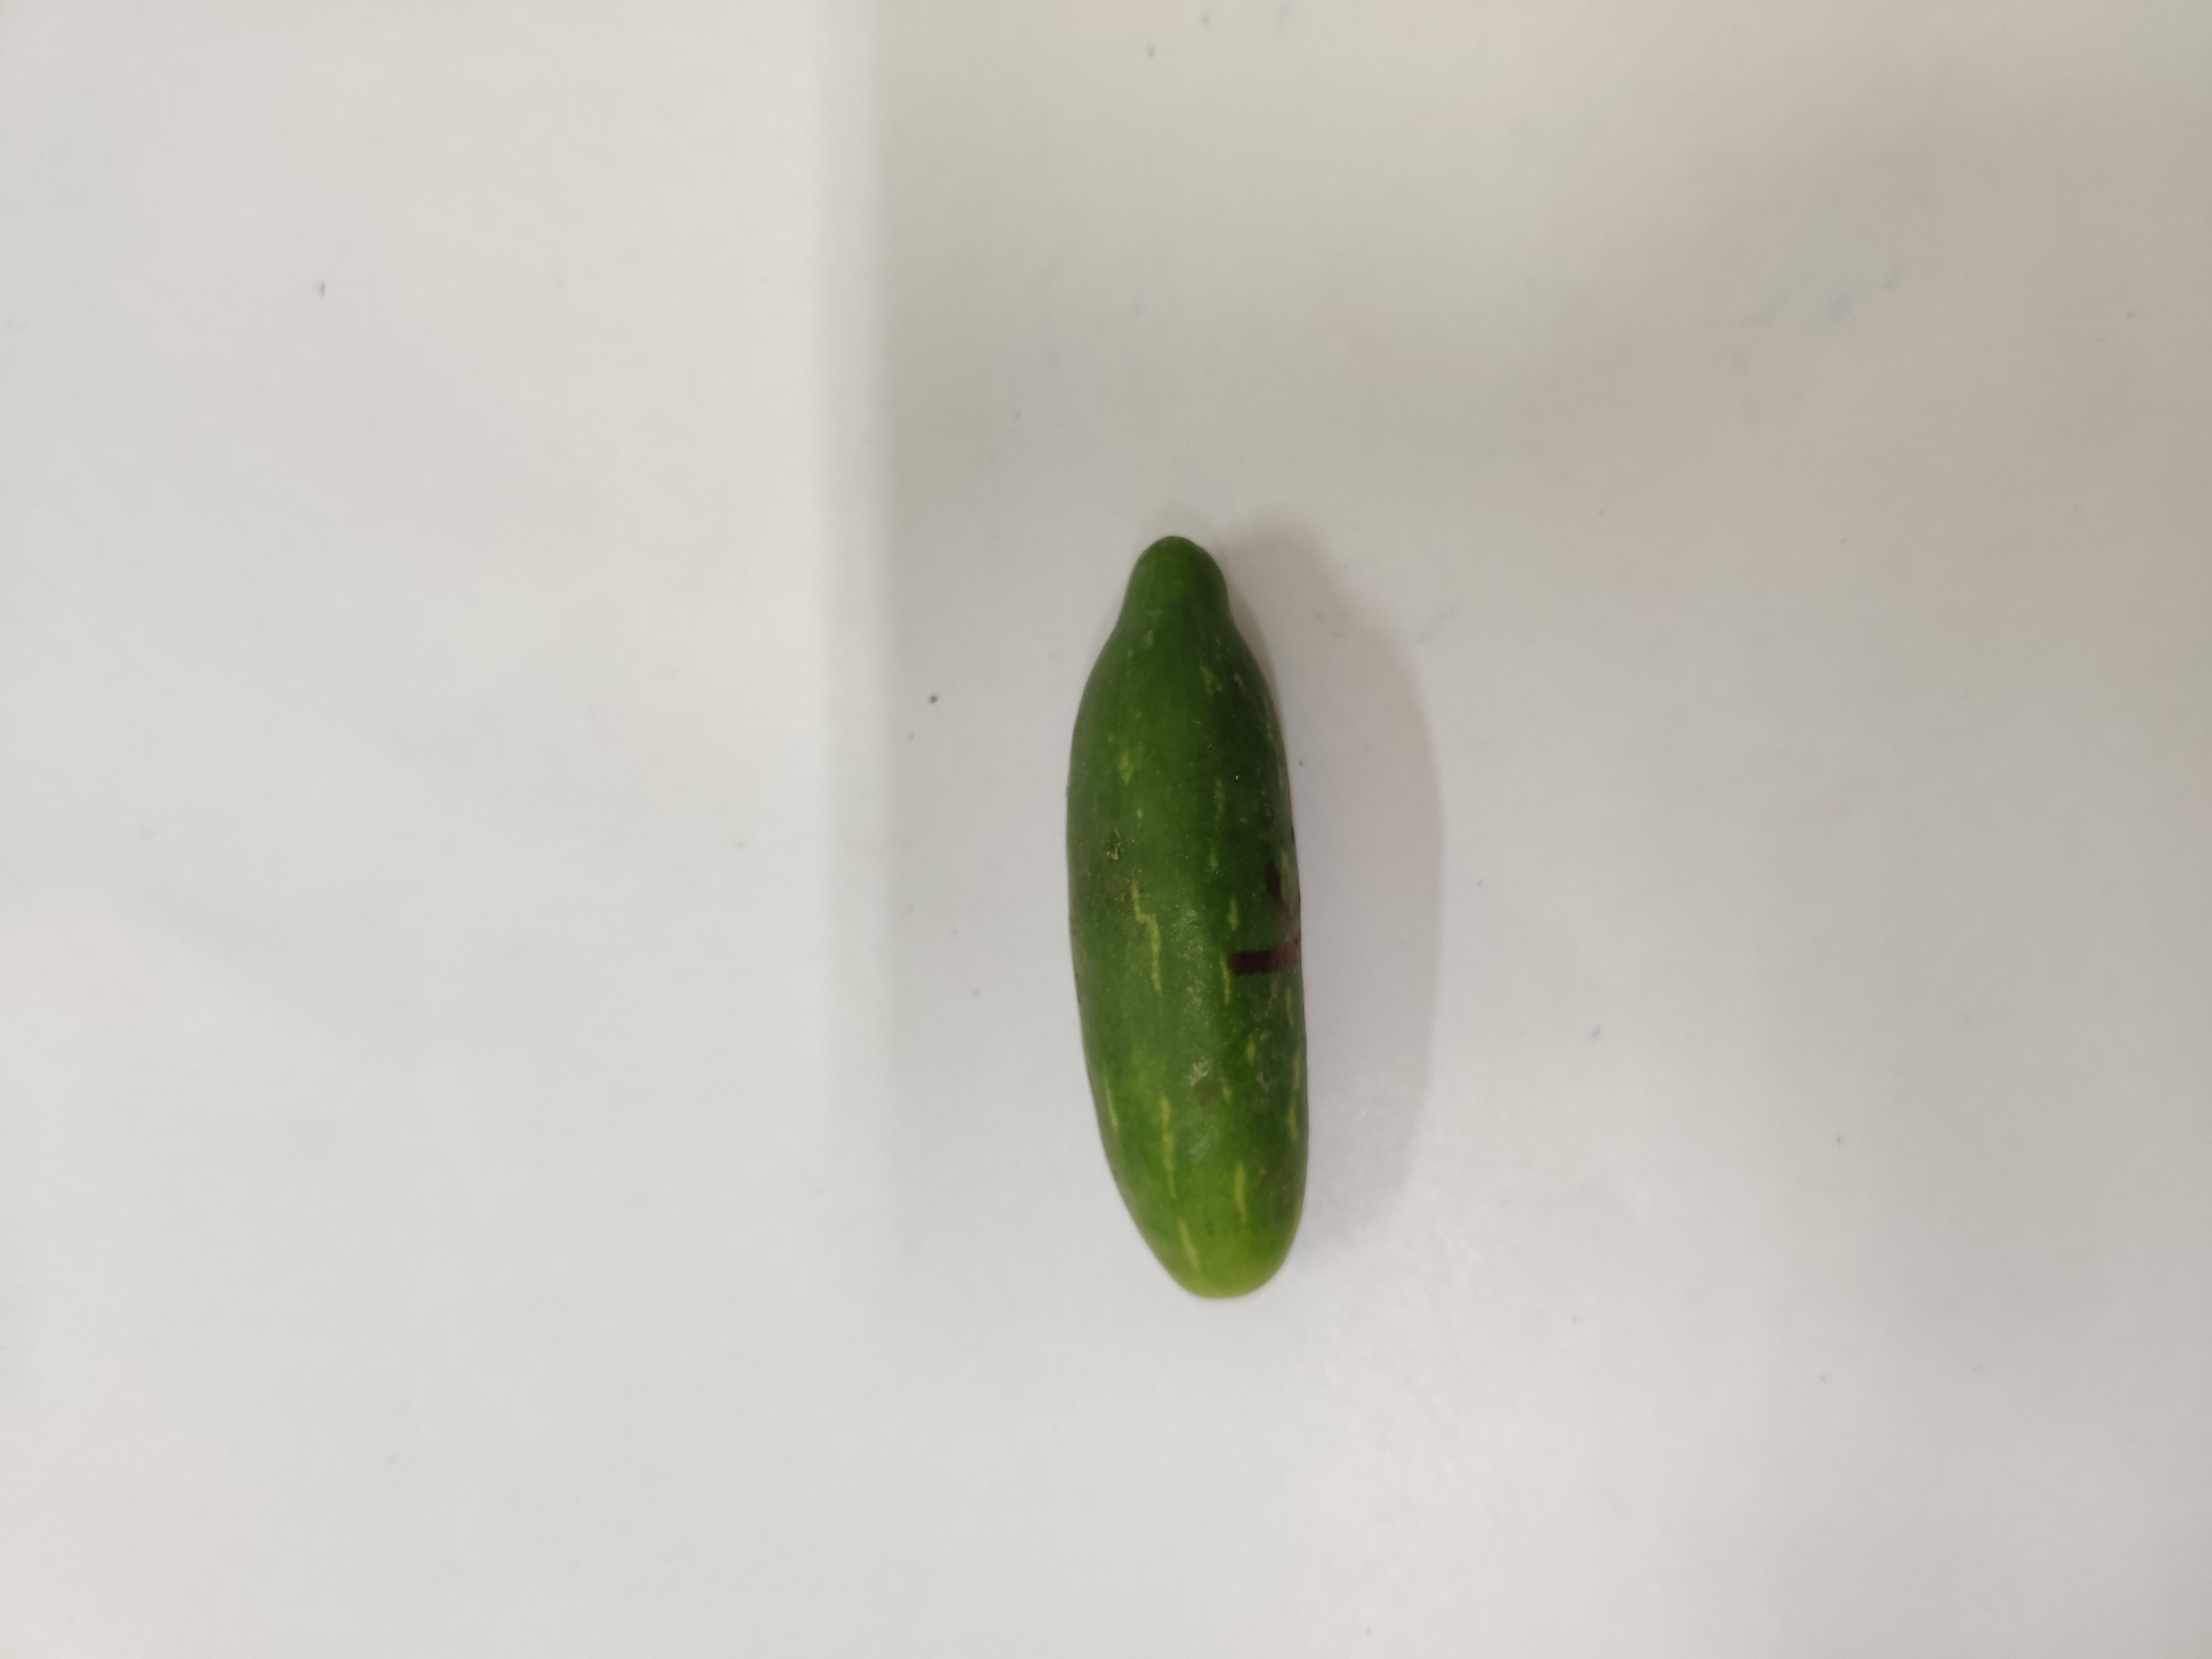
Crop: Ivy Gourd
Condition: Fresh